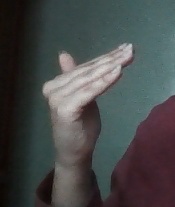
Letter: khaa